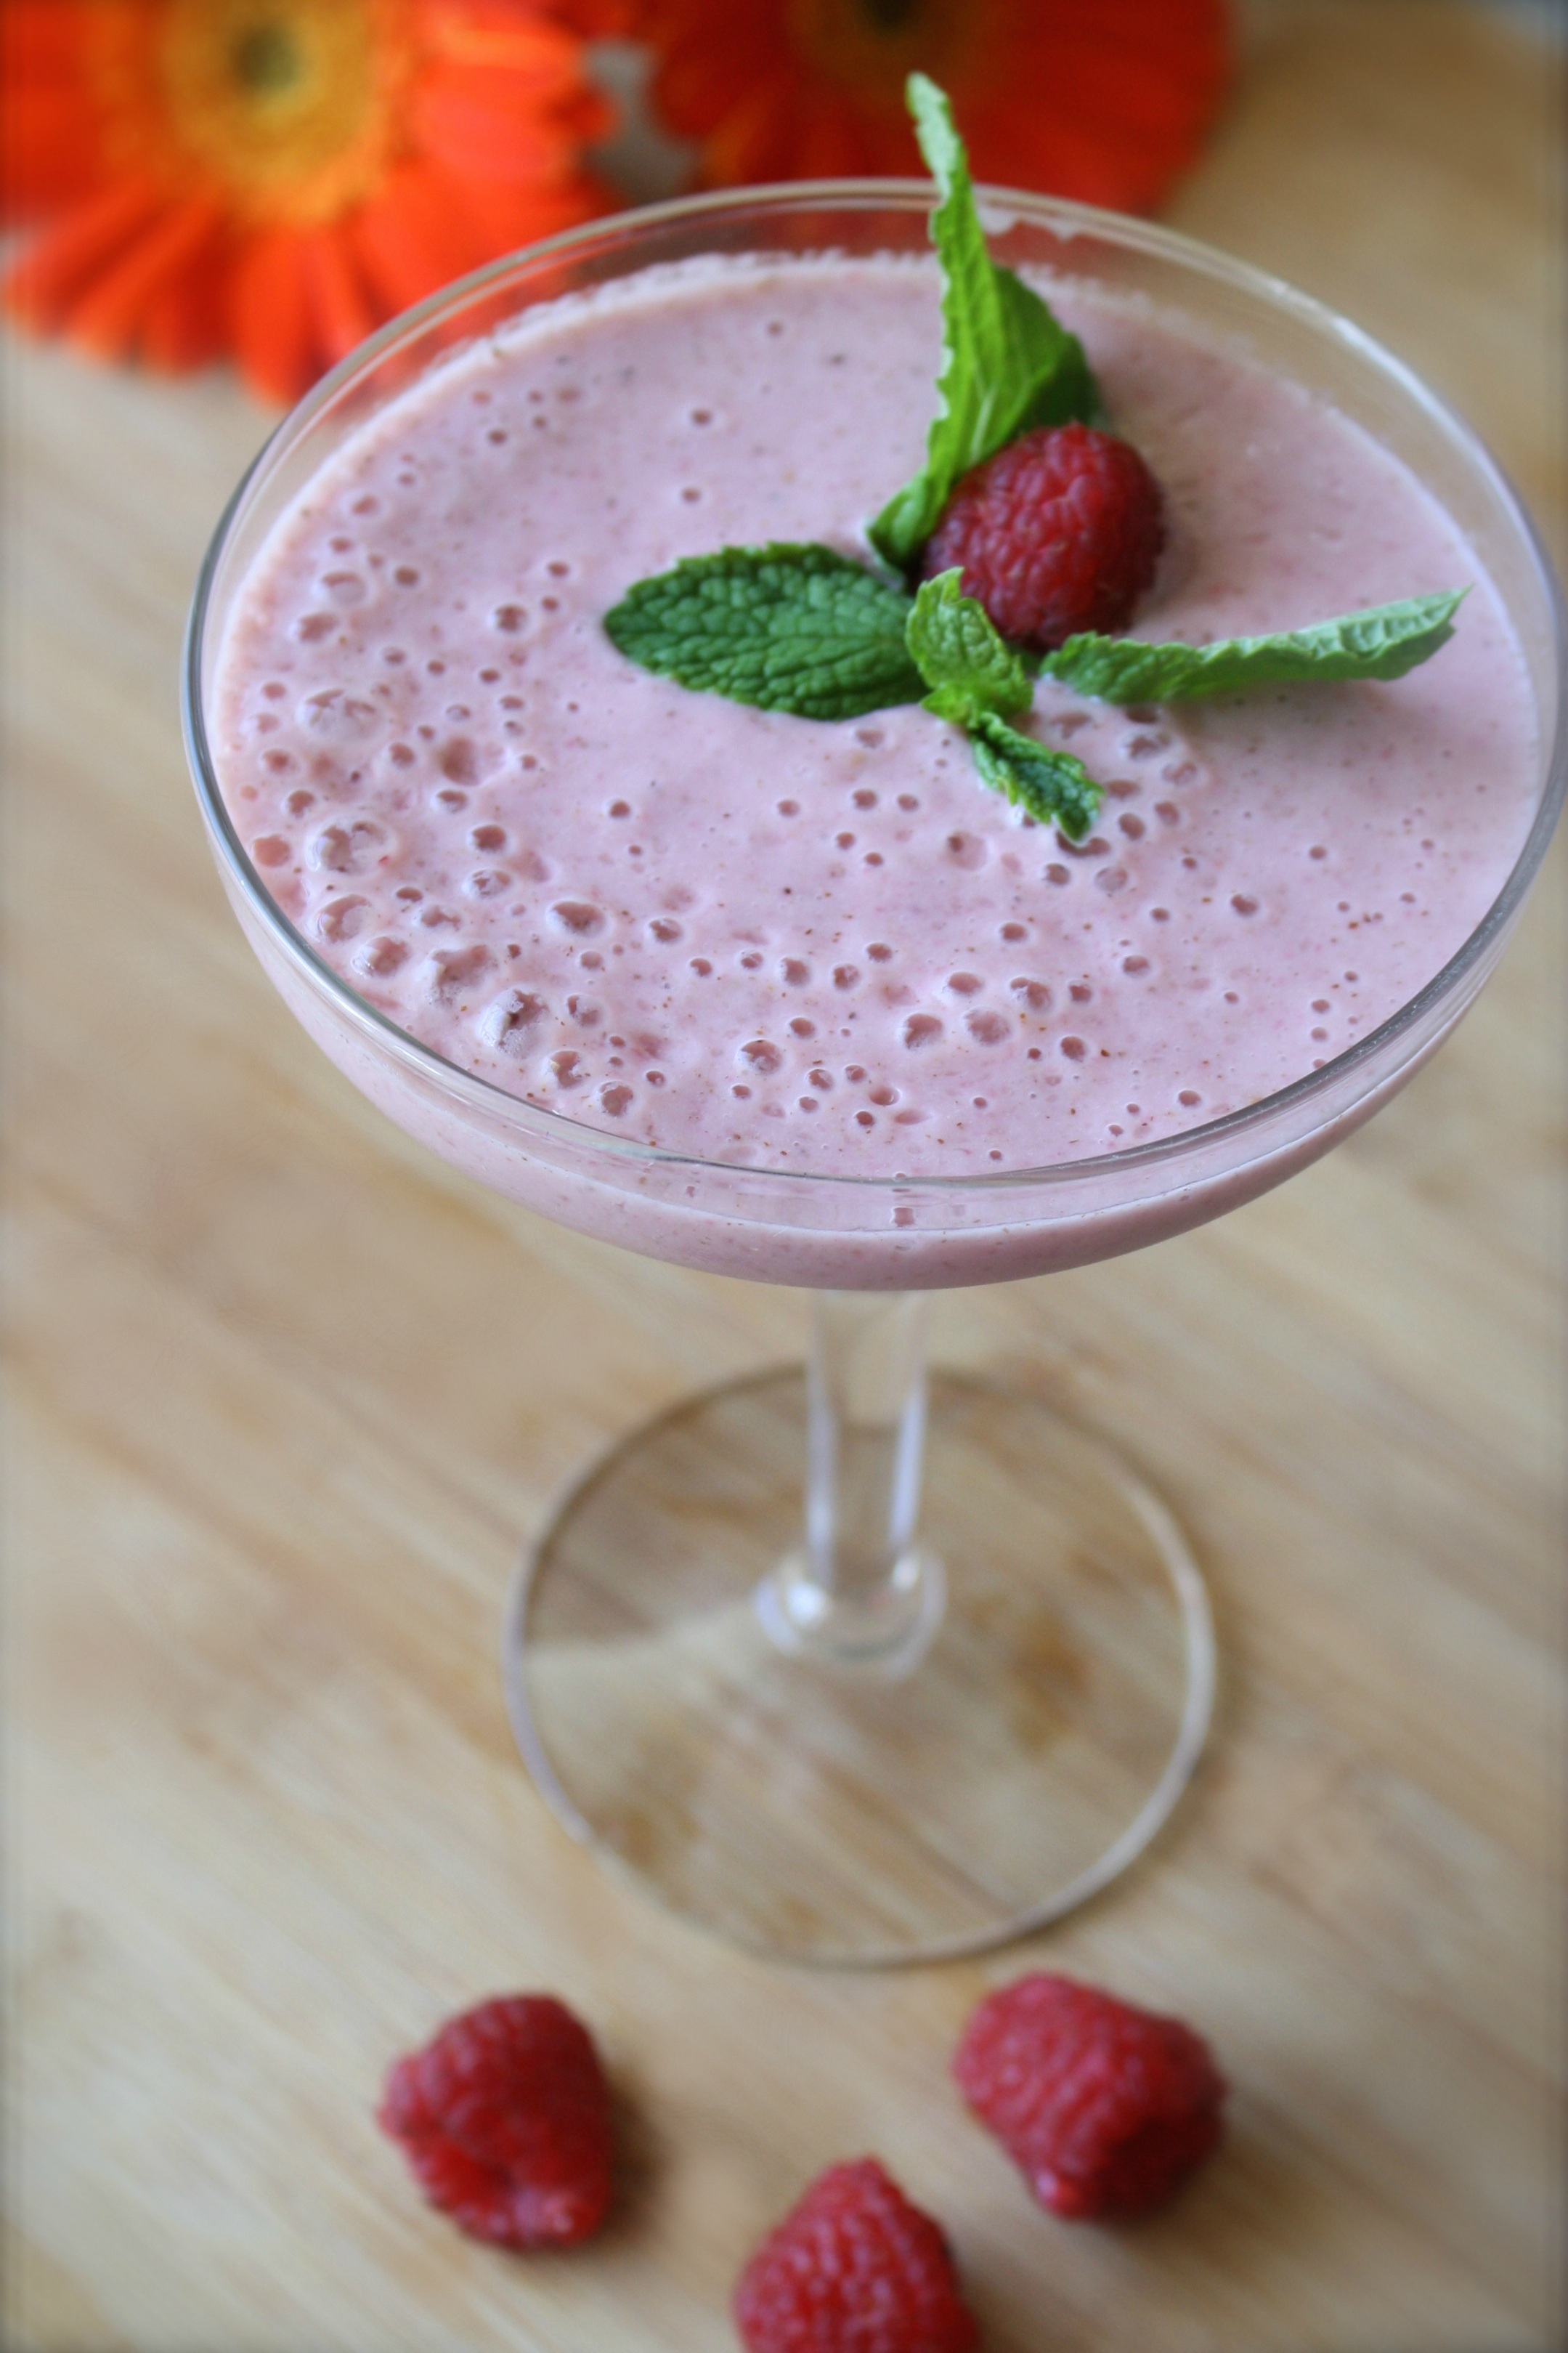
table, plant, raspberry, fruit, berry, glass, food, red, ingredient, produce, fresh, beverage, drink, lifestyle, breakfast, healthy, dessert, strawberry, freshness, smoothie, eating, berries, antioxidant, vegan, vegetarian, raw, strawberries, detox, organic, blended, superfood, milkshake